Jack Doohan

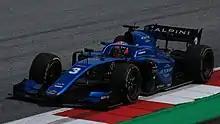
Doohan driving the Dallara F2 2018 during the 2022 Spielberg Formula 2 round.

On 13 December 2021, it was announced that Doohan would join Virtuosi Racing alongside Marino Sato for the 2022 championship. His start to the season looked promising, as he would score pole position in the season opener at Bahrain. Doohan lacked pace in the sprint race and ended where he started. However, a collision with Théo Pourchaire at the pit exit during the feature race broke his front wing, taking the Australian out of the battle for the lead. He fell down to last but managed to recover to tenth place. Nevertheless, Doohan found positives in his performance, stating that he "[had been] as quick as anyone" during the race. Doohan qualified third in Jeddah, but unfortunately was disqualified from qualifying due to a technical infringement. He was involved in a race-ending collision with Logan Sargeant in the sprint race, where Doohan hit the back of Sargeant during a safety car restart, receiving a grid drop. He made another feature race recovery, finishing ninth.